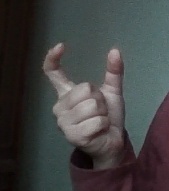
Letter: nun